Kaylani Lei

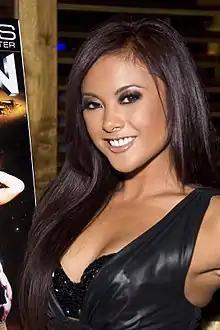
Kaylani Lei in 2011.

Kaylani Lei (born Ashley Spalding) is an American pornographic actress.